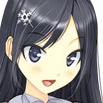
Portrait style: Anime Portrait